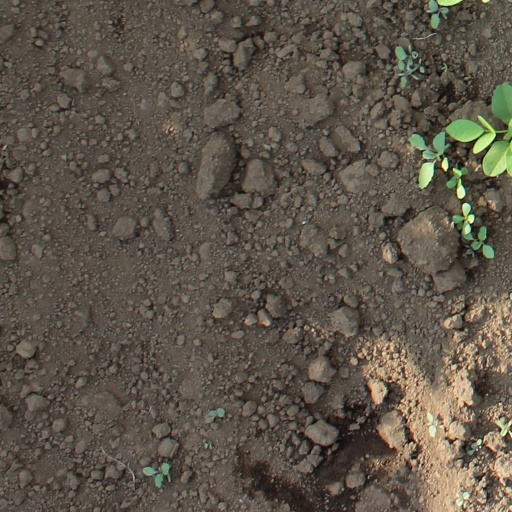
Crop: soybean